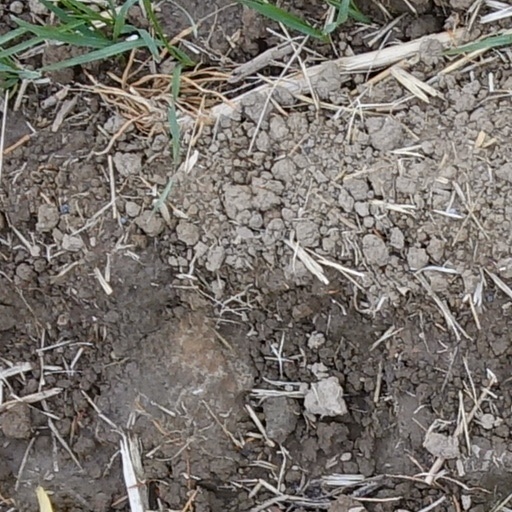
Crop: wheat